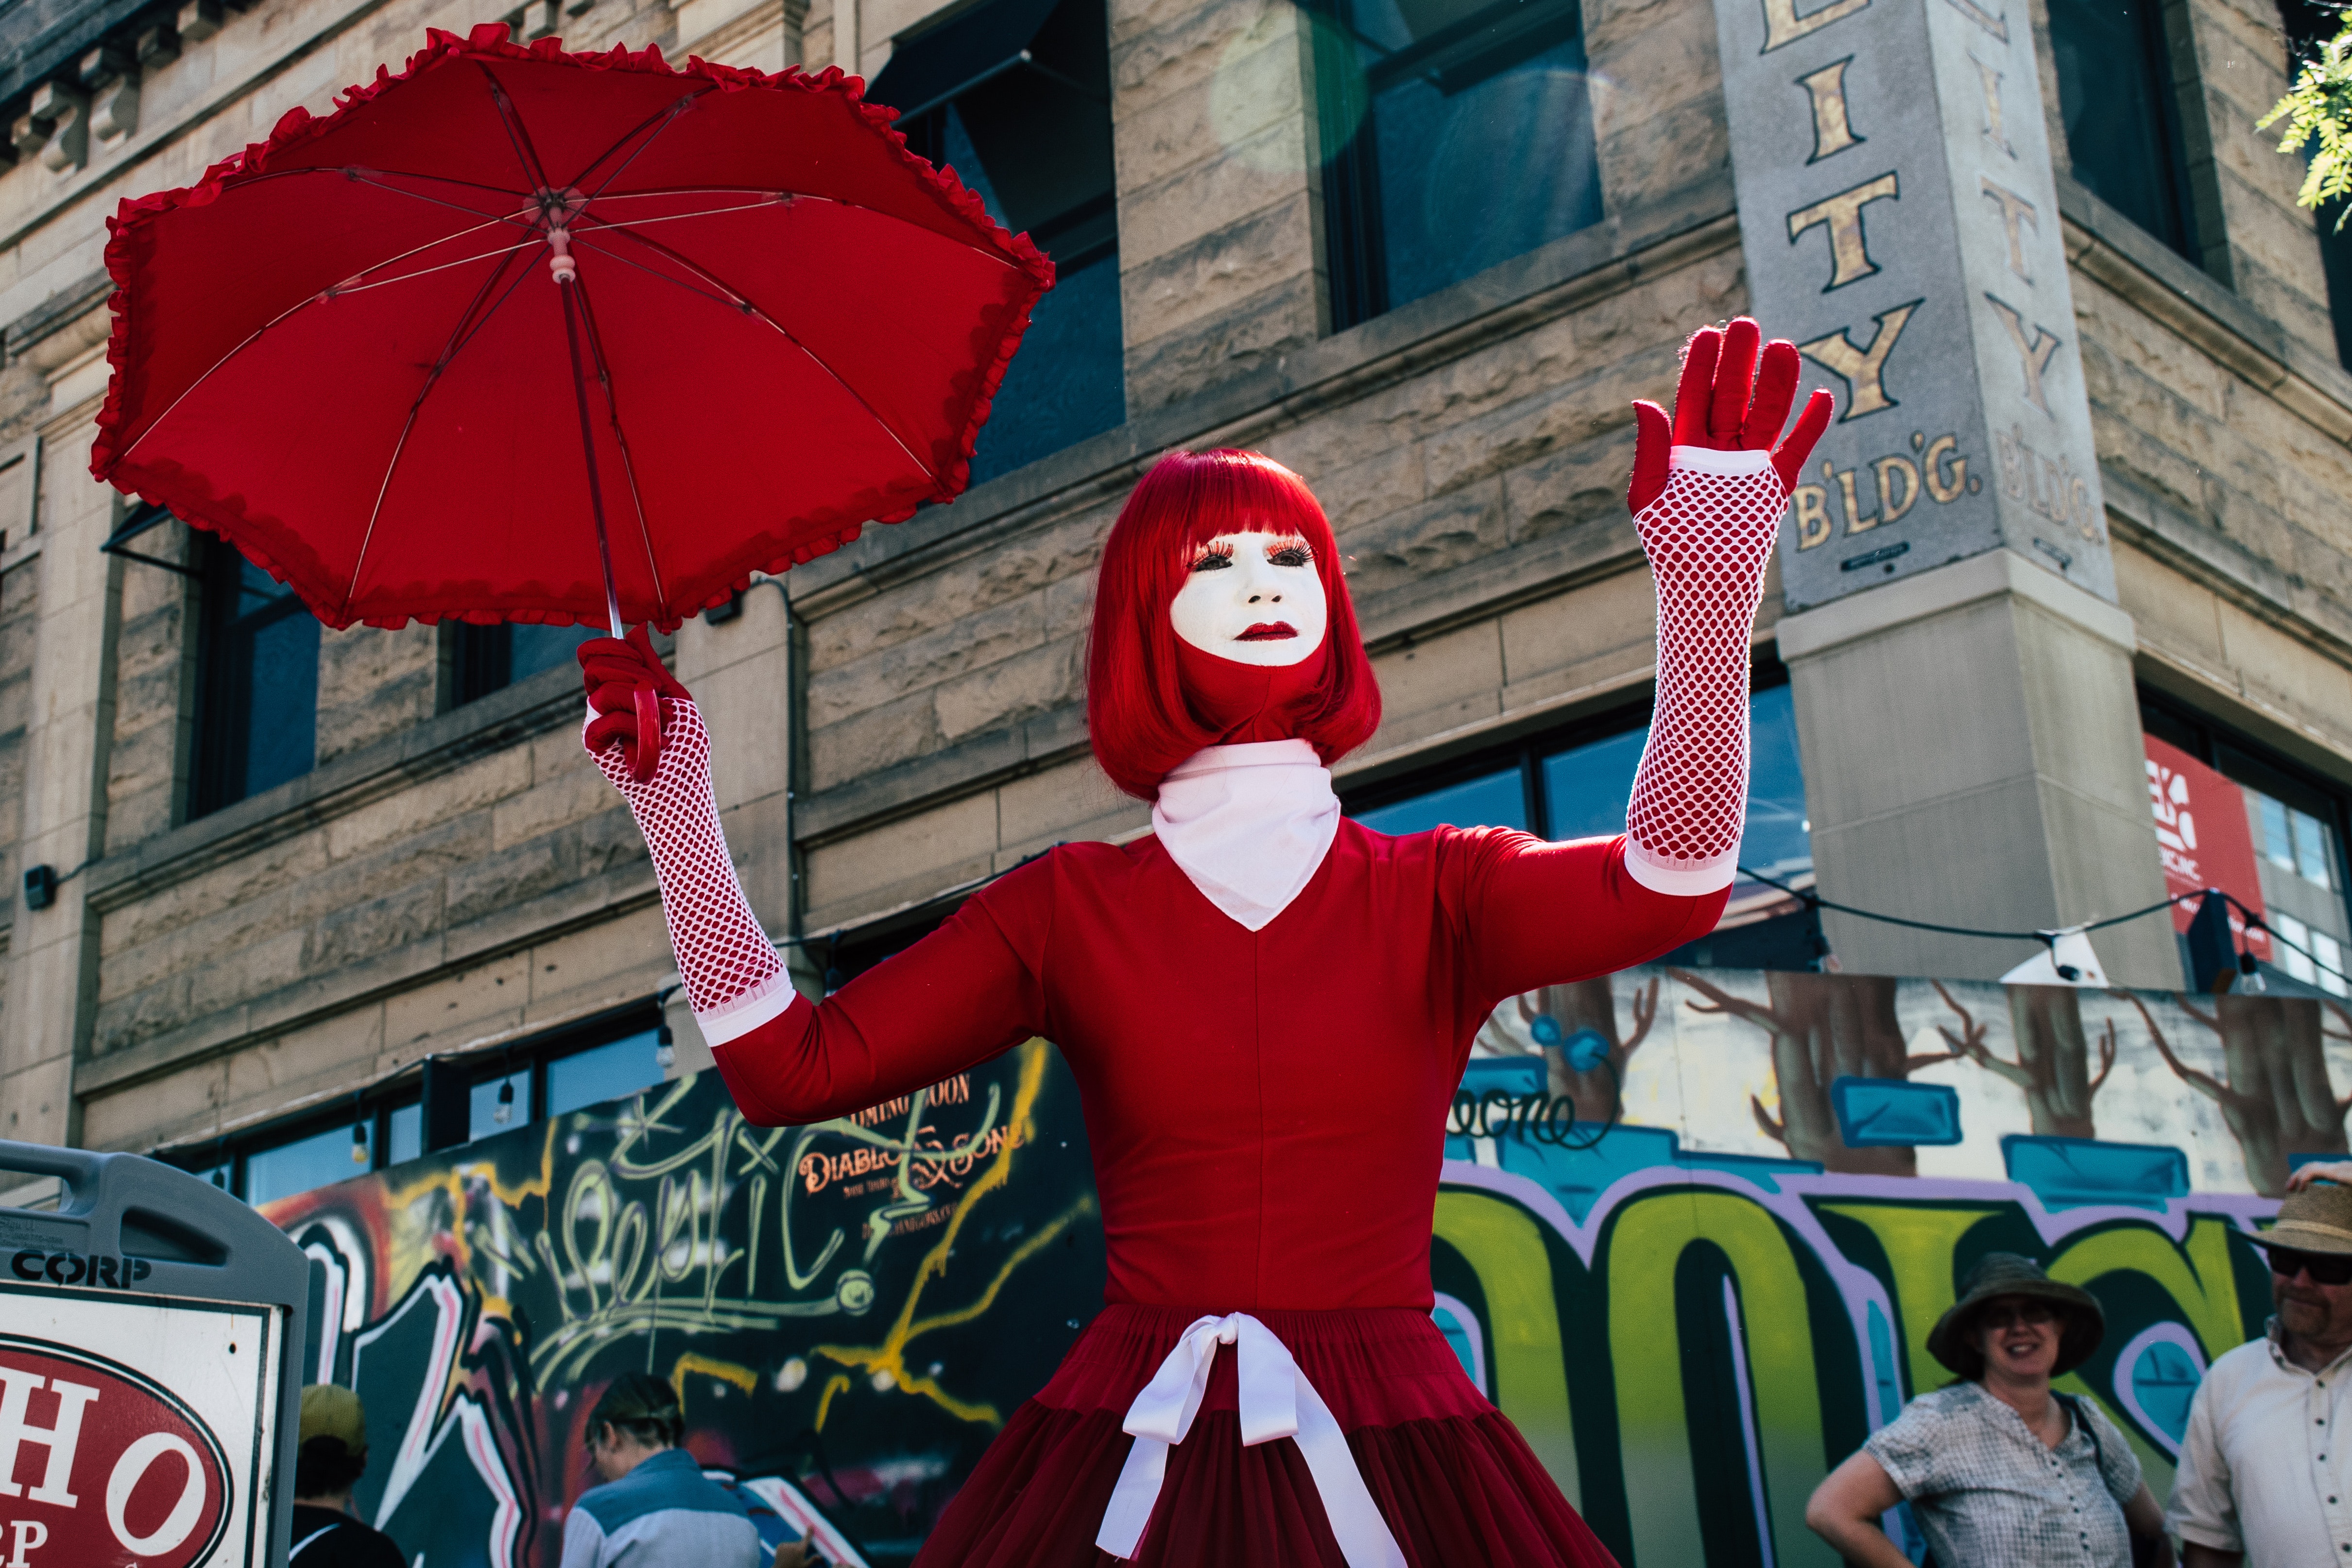
red, umbrella, street performance, event, parade, festival, plant, fashion accessory, costume, street, world, tourism